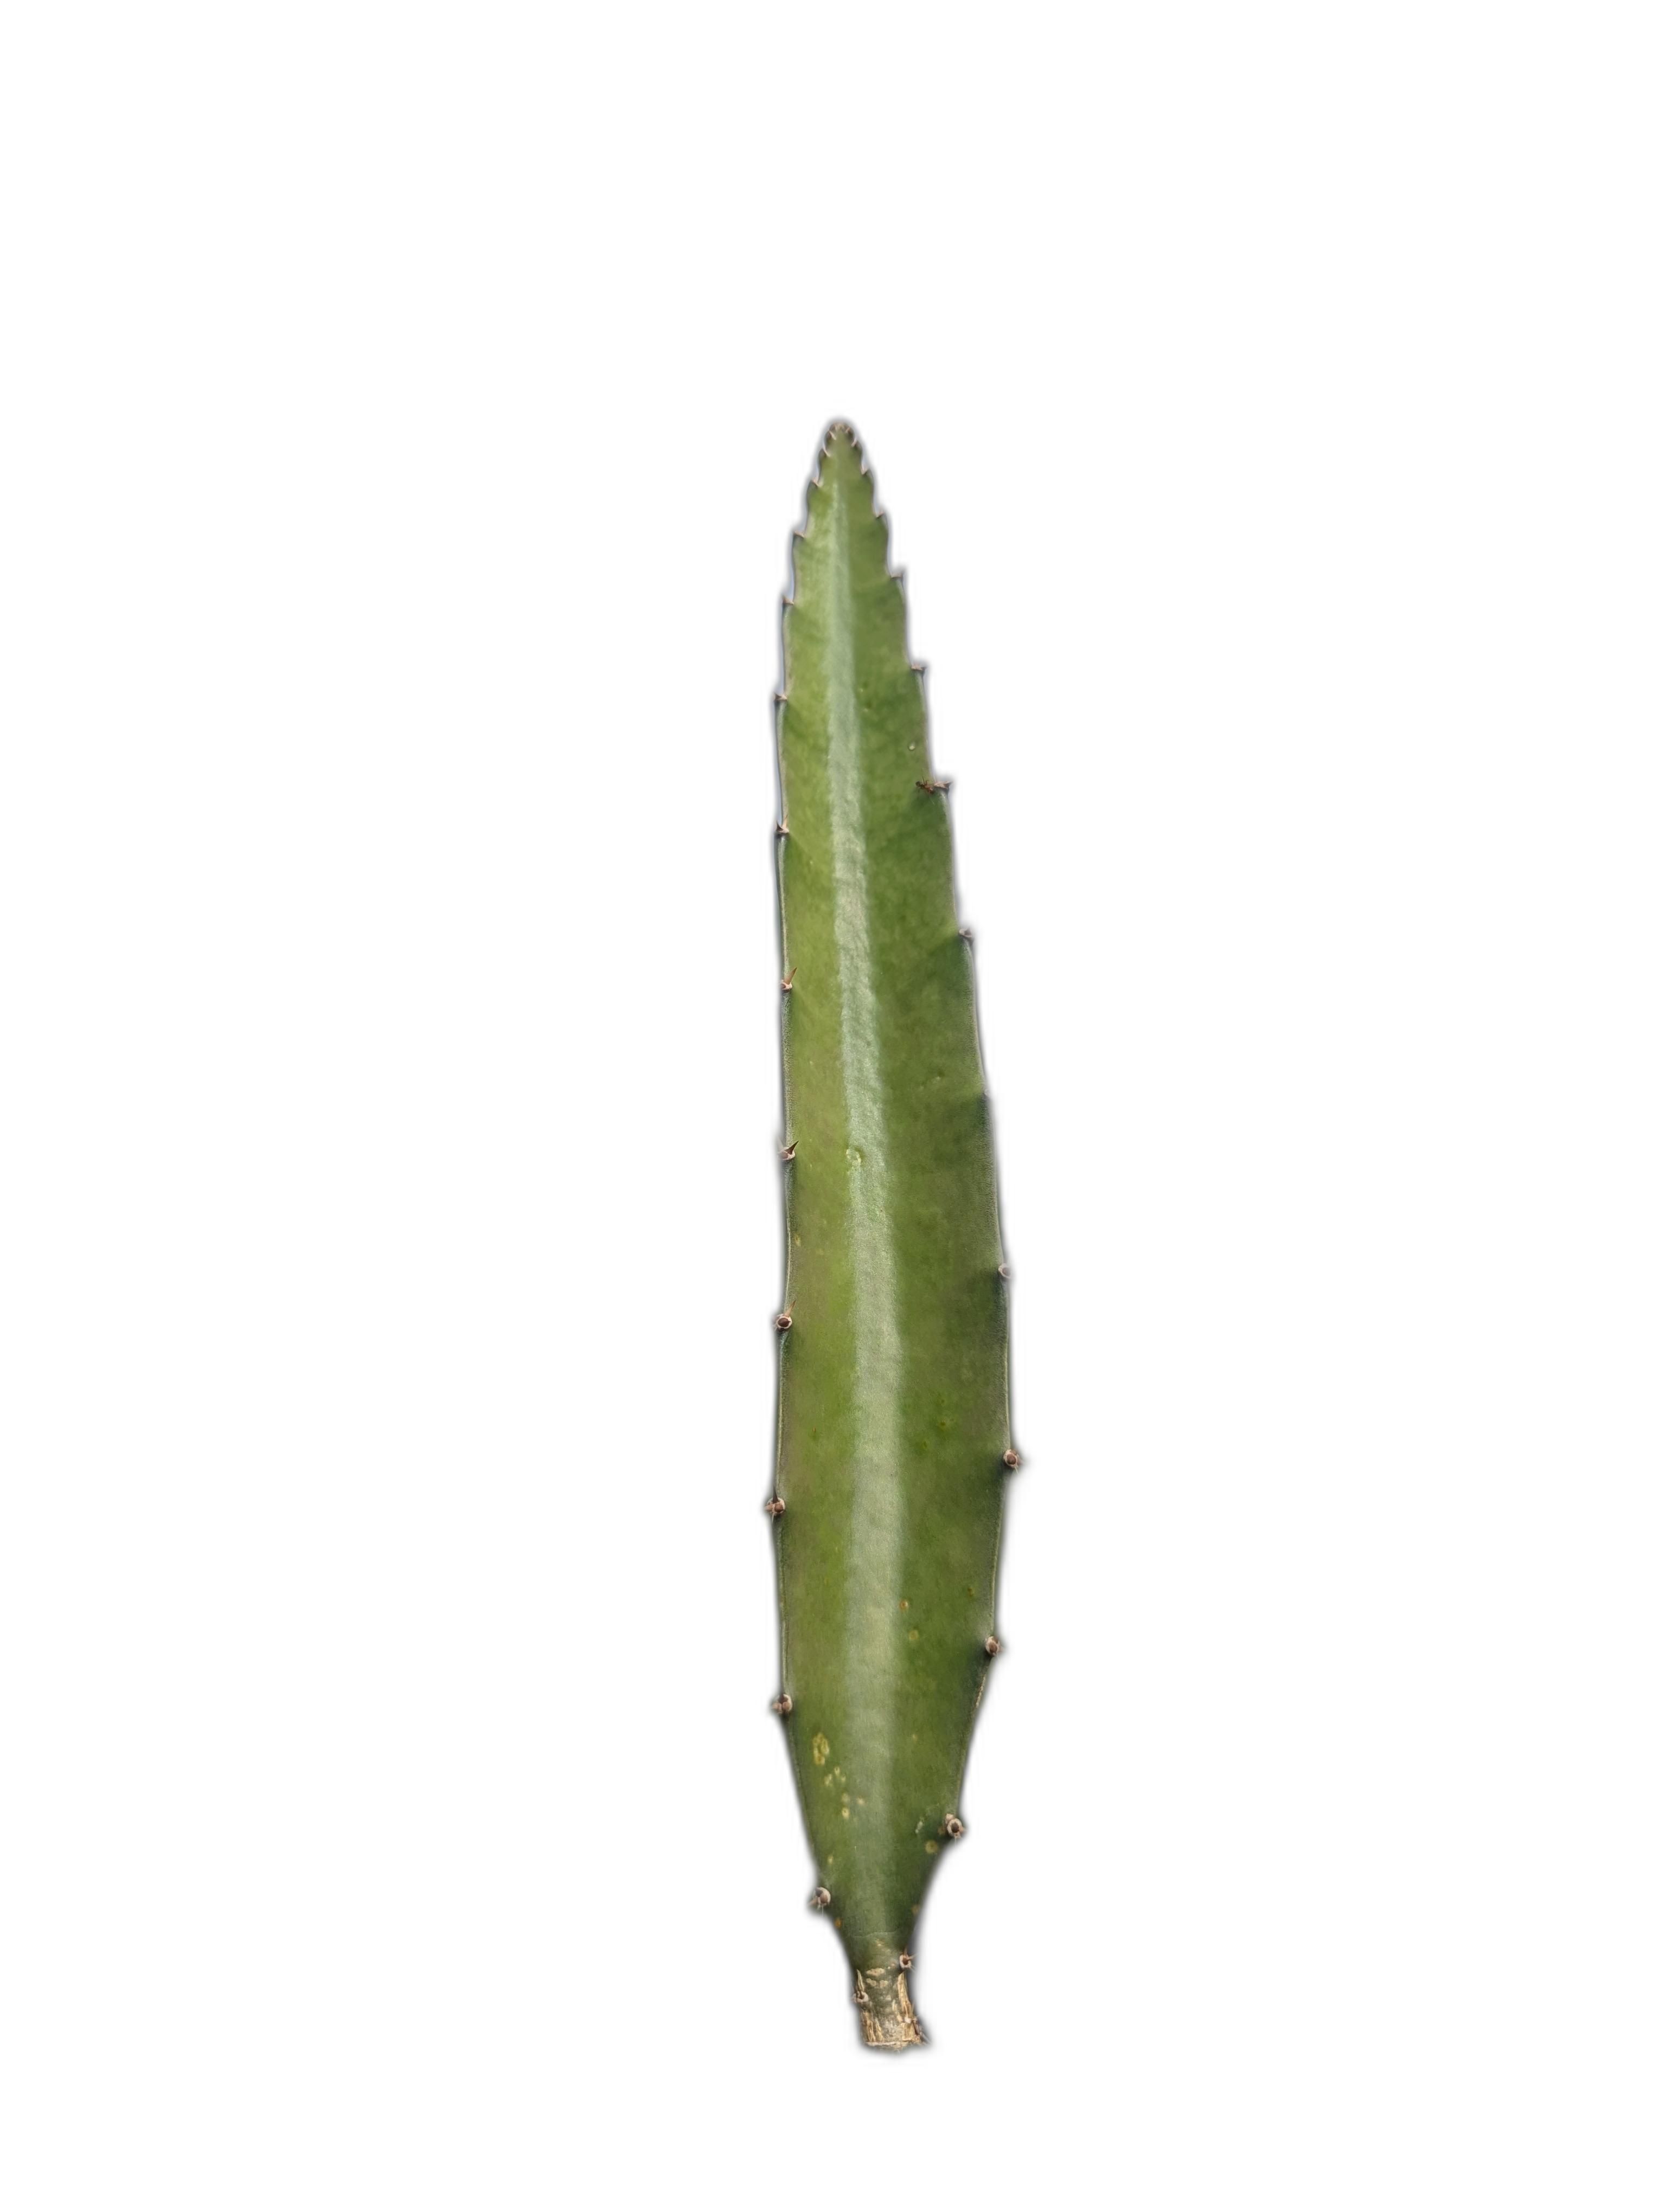
Label: Good leaf